National Museums of Kenya

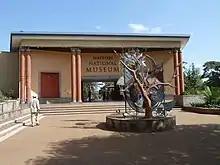
Nairobi National Museum New entrance

The National Museums of Kenya (NMK) is a state corporation that manages museums, sites and monuments in Kenya. It carries out heritage research, and has expertise in subjects ranging from palaeontology, archeology, ethnography and biodiversity research and conservation. Its headquarters and the National Museum (Nairobi National Museum) are located on Museum Hill, near Uhuru Highway between Central Business District and Westlands in Nairobi. The National Museum of Kenya was founded by the East Africa Natural History Society (E.A.N.H.S.) in 1910; the society's main goal has always been to conduct an ongoing critical scientific examination of the natural attributes of the East African habitat. The museum houses collections, and temporary and permanent exhibits. Today the National Museum of Kenya manages over 22 regional museums, many sites, and monuments across the country.